Artificial cranial deformation

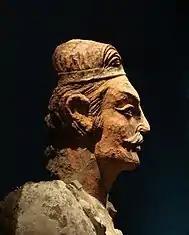
Portrait of a Yuezhi prince from Khalchayan, circa 1st century CE, showing elongated skull.

Artificial cranial deformation or modification, head flattening, or head binding is a form of body alteration in which the skull of a human being is deformed intentionally. It is done by distorting the normal growth of a child's skull by applying pressure. Flat shapes, elongated ones (produced by binding between two pieces of wood), rounded ones (binding in cloth), and conical ones are among those chosen or valued in various cultures.